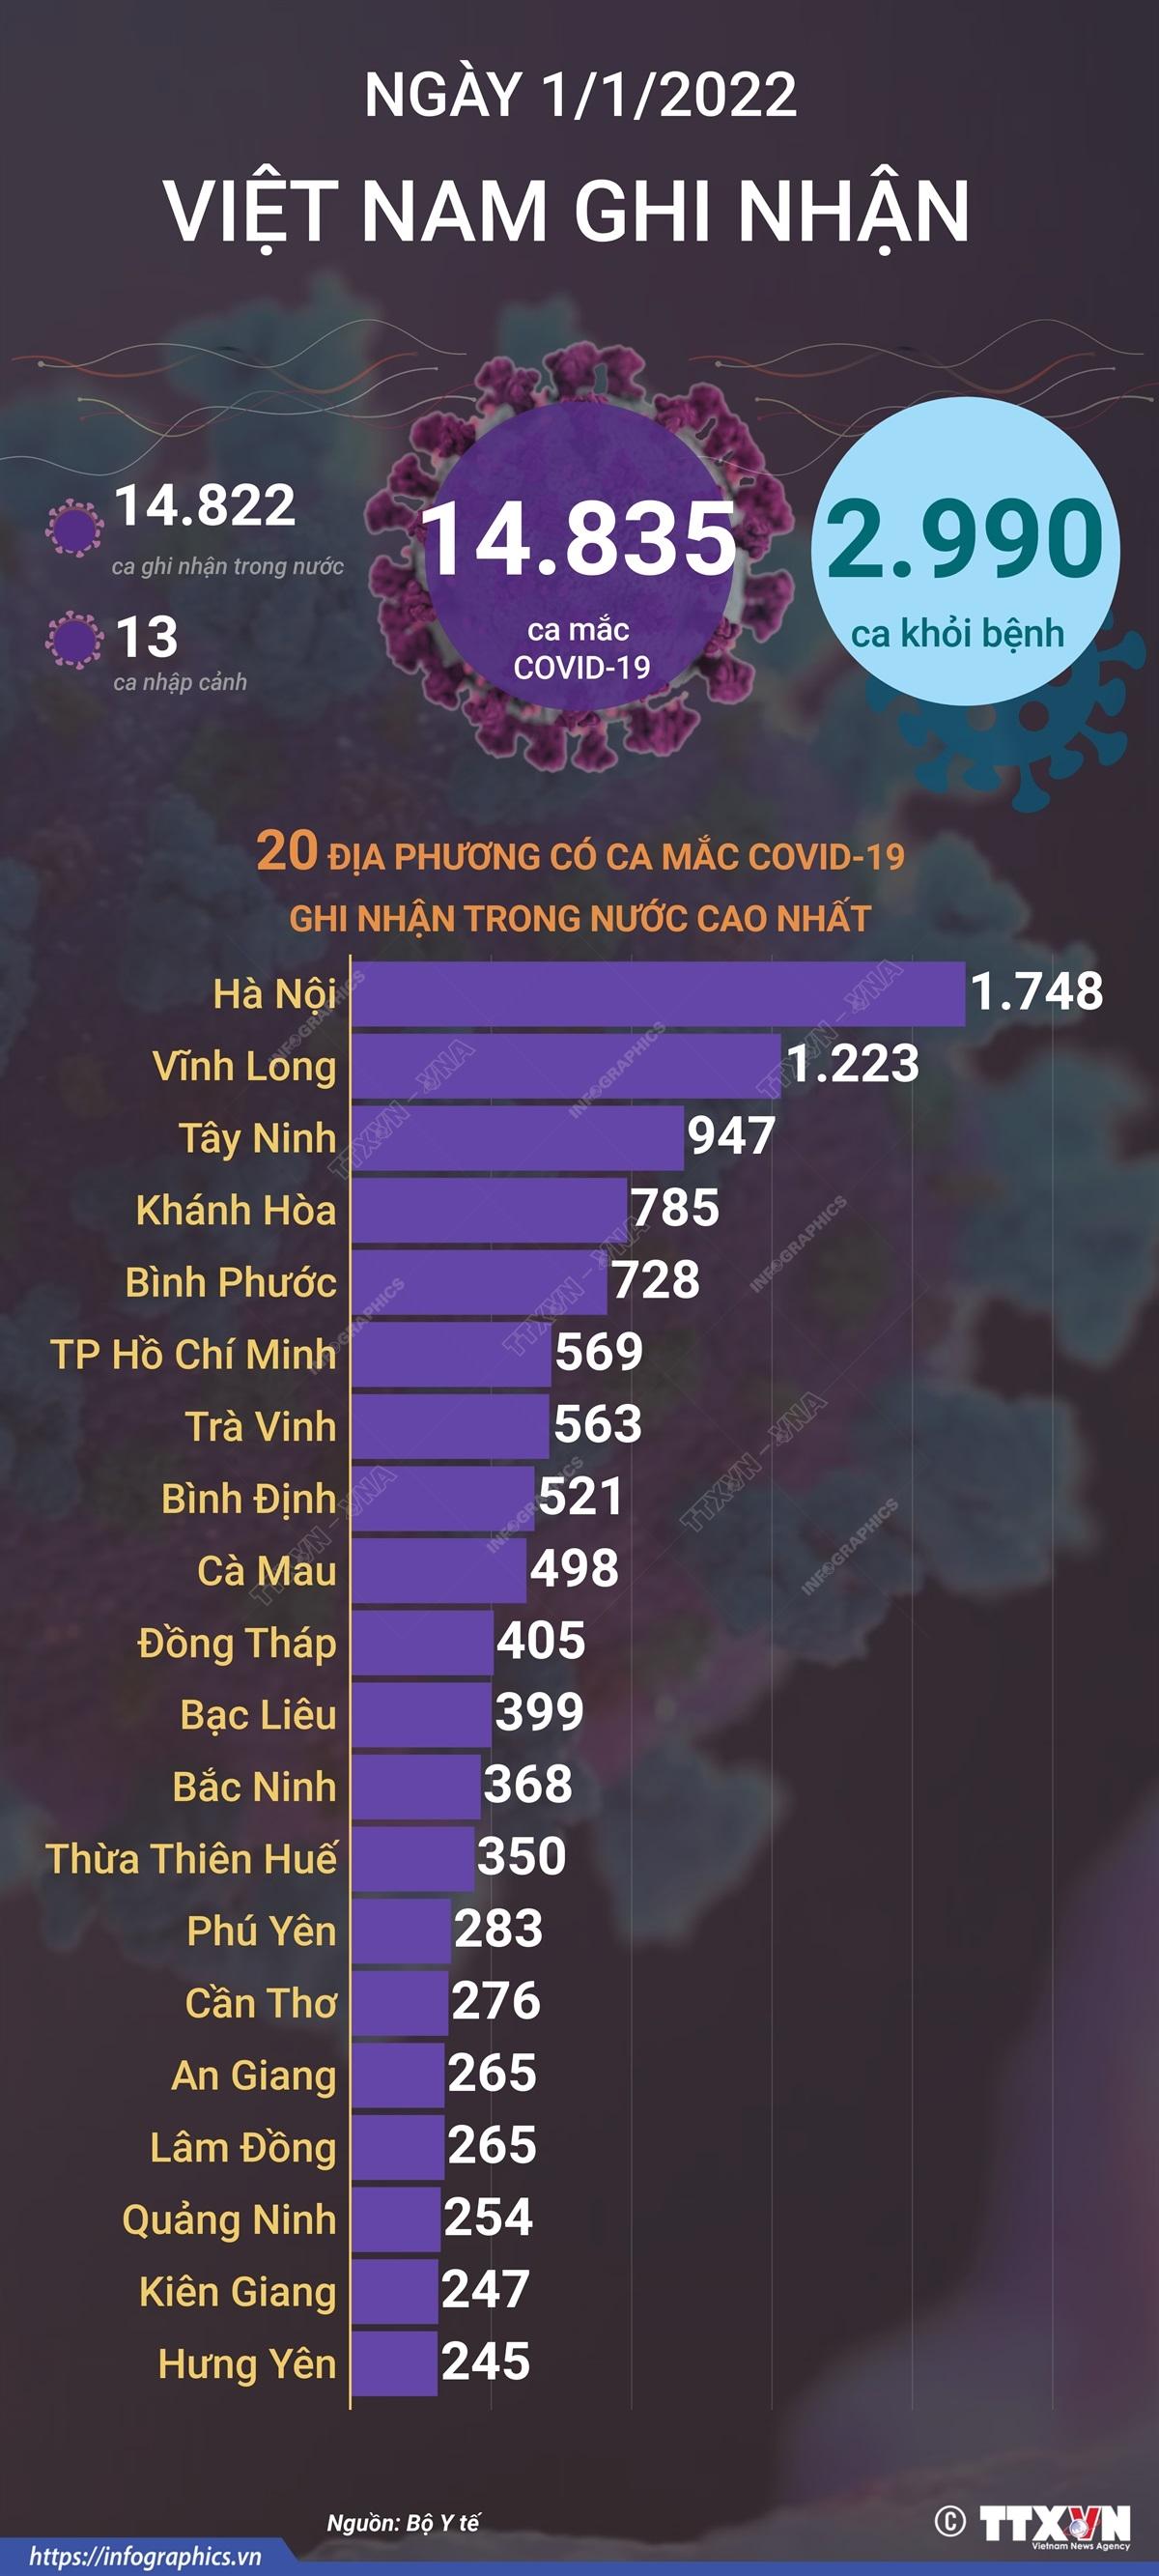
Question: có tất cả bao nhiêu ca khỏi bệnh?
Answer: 2 990